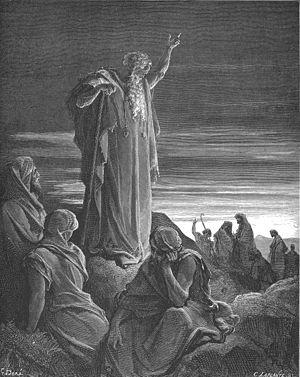
Dhul Kifl ou Dhû l-kifl, est un personnage mystérieux du Coran, identifié par les exégètes à différents prophètes de l'Ancien Testament.